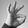
ASL letter: F